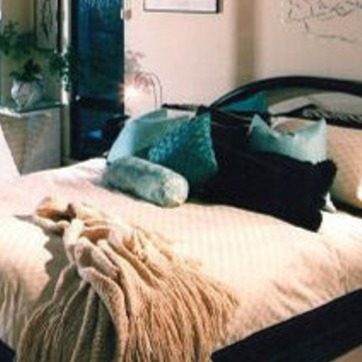
Material: fabric